Bethel House

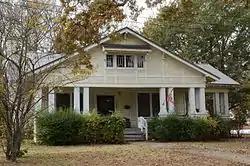

The Bethel House is a historic house at Erwin and 2nd Streets in Des Arc, Arkansas. It is a -story wood-frame structure, with a side-gable roof and weatherboard siding. The front of the house is dominated by a broad cross gable, beneath which is a recessed porch, supported by groups of columns set on fieldstone piers. The house was designed by Charles L. Thompson and built in 1918; it is a fine example of the small-scale residential architecture Thompson produced.